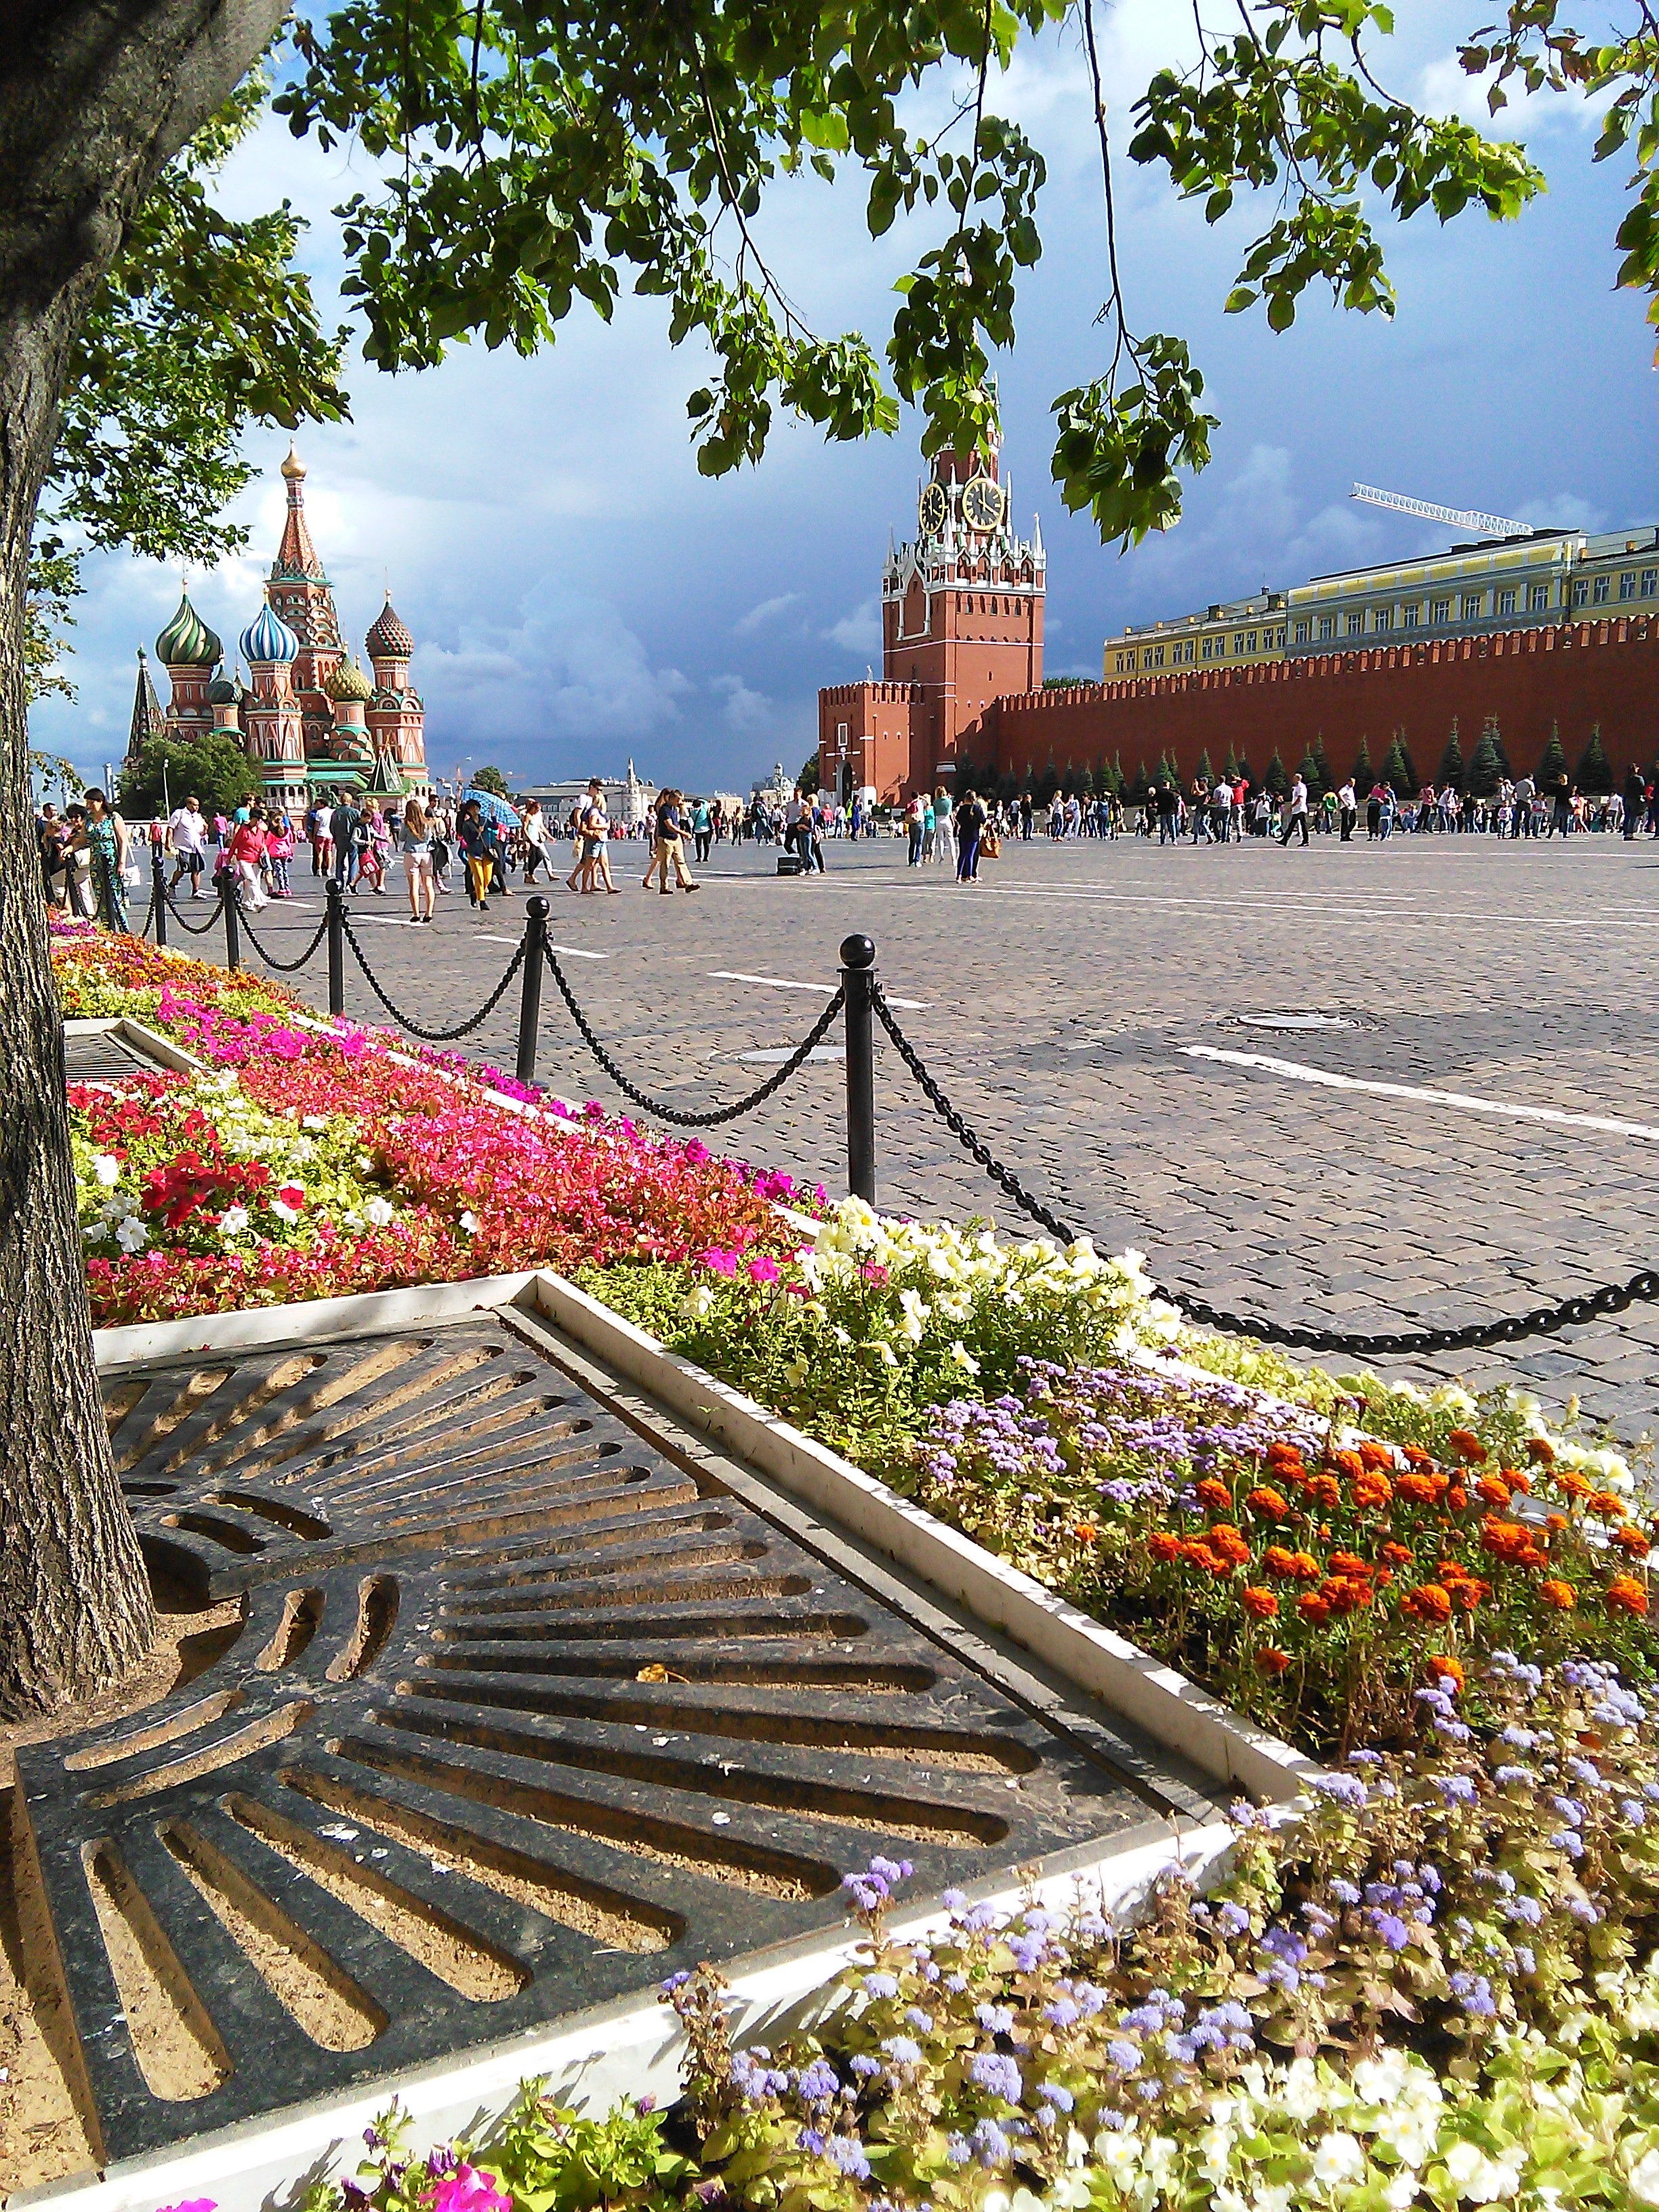
cloudy, flower, walkway, vacation, park, cathedral, garden, tourism, flora, moscow, red square, outdoor structure, holy basil